Answer in natural language. Considering the relative positions, is framed monochromatic wall decor painting (marked C) above or below stainless steel kitchen sink (marked B)? Choose between the following options: above or below
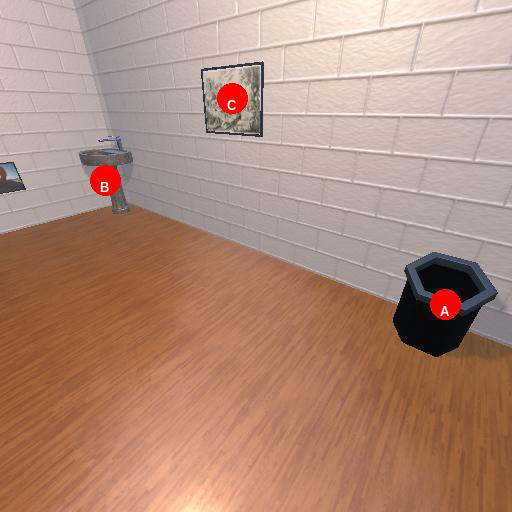
<answer>below</answer>